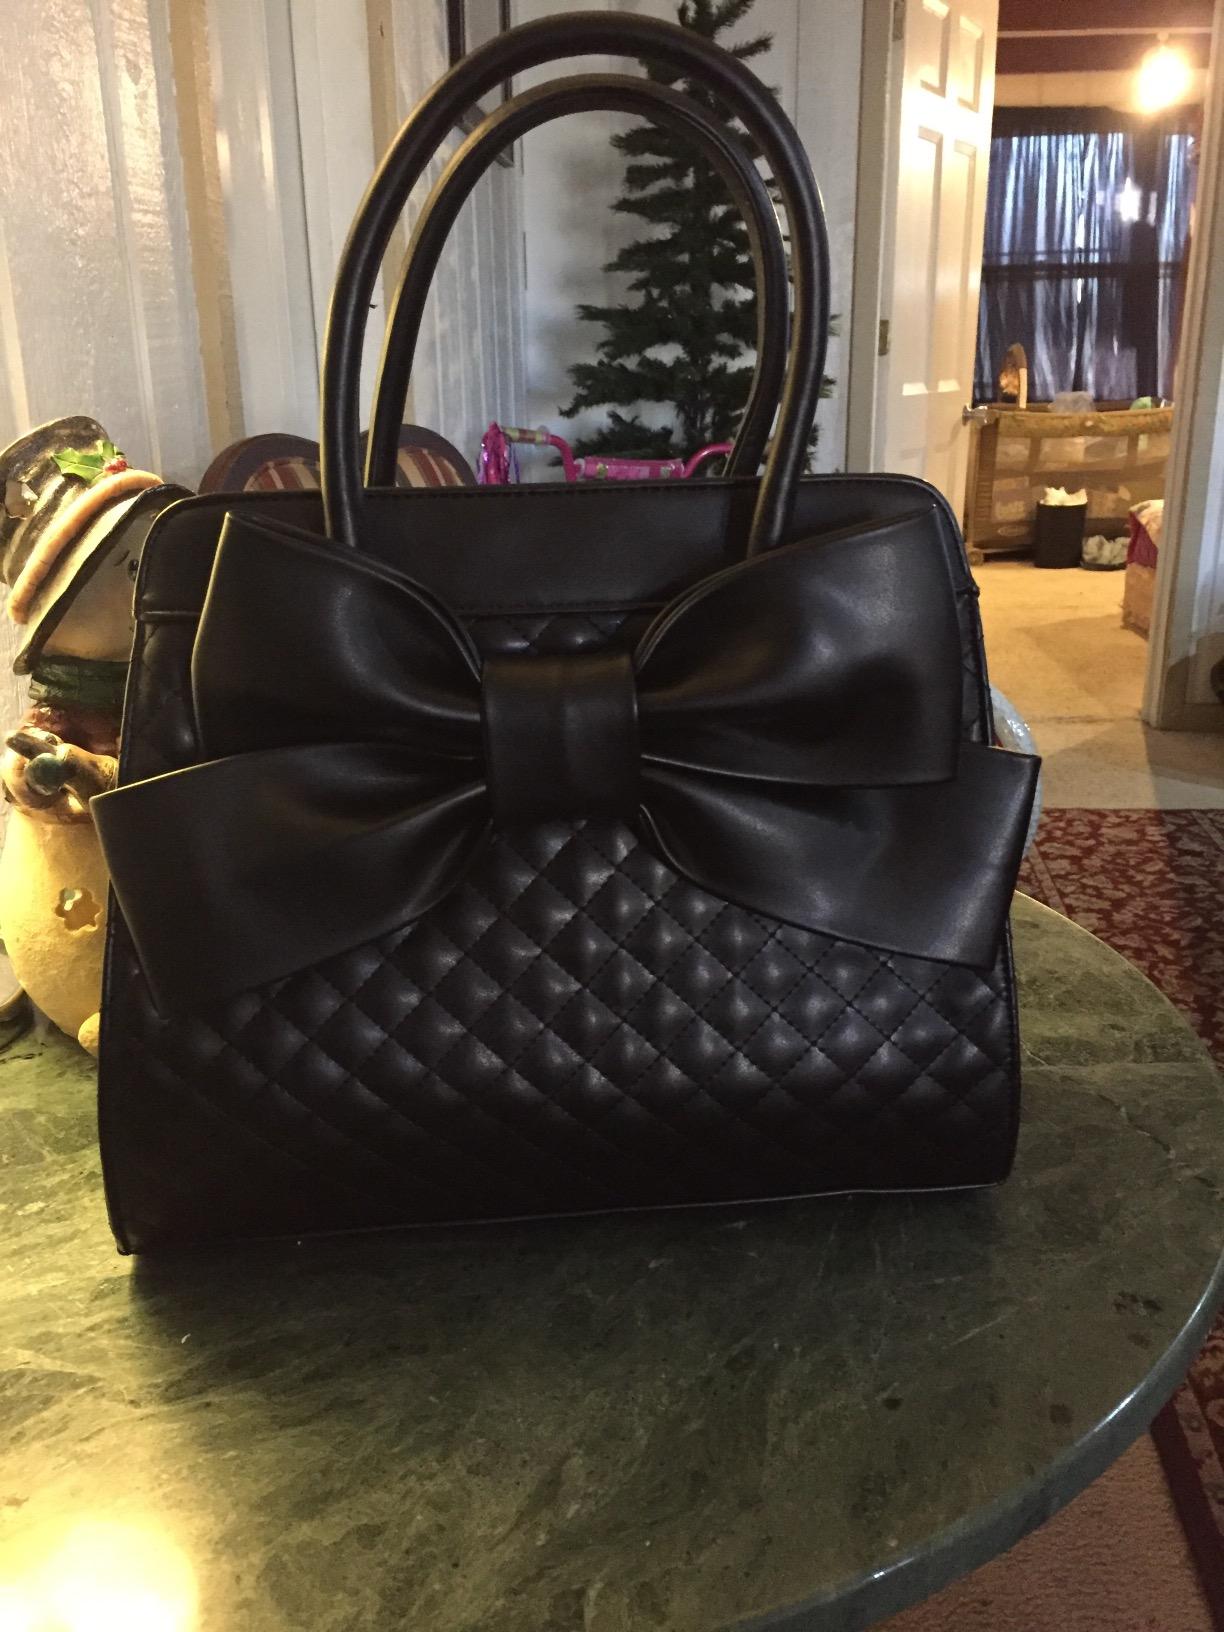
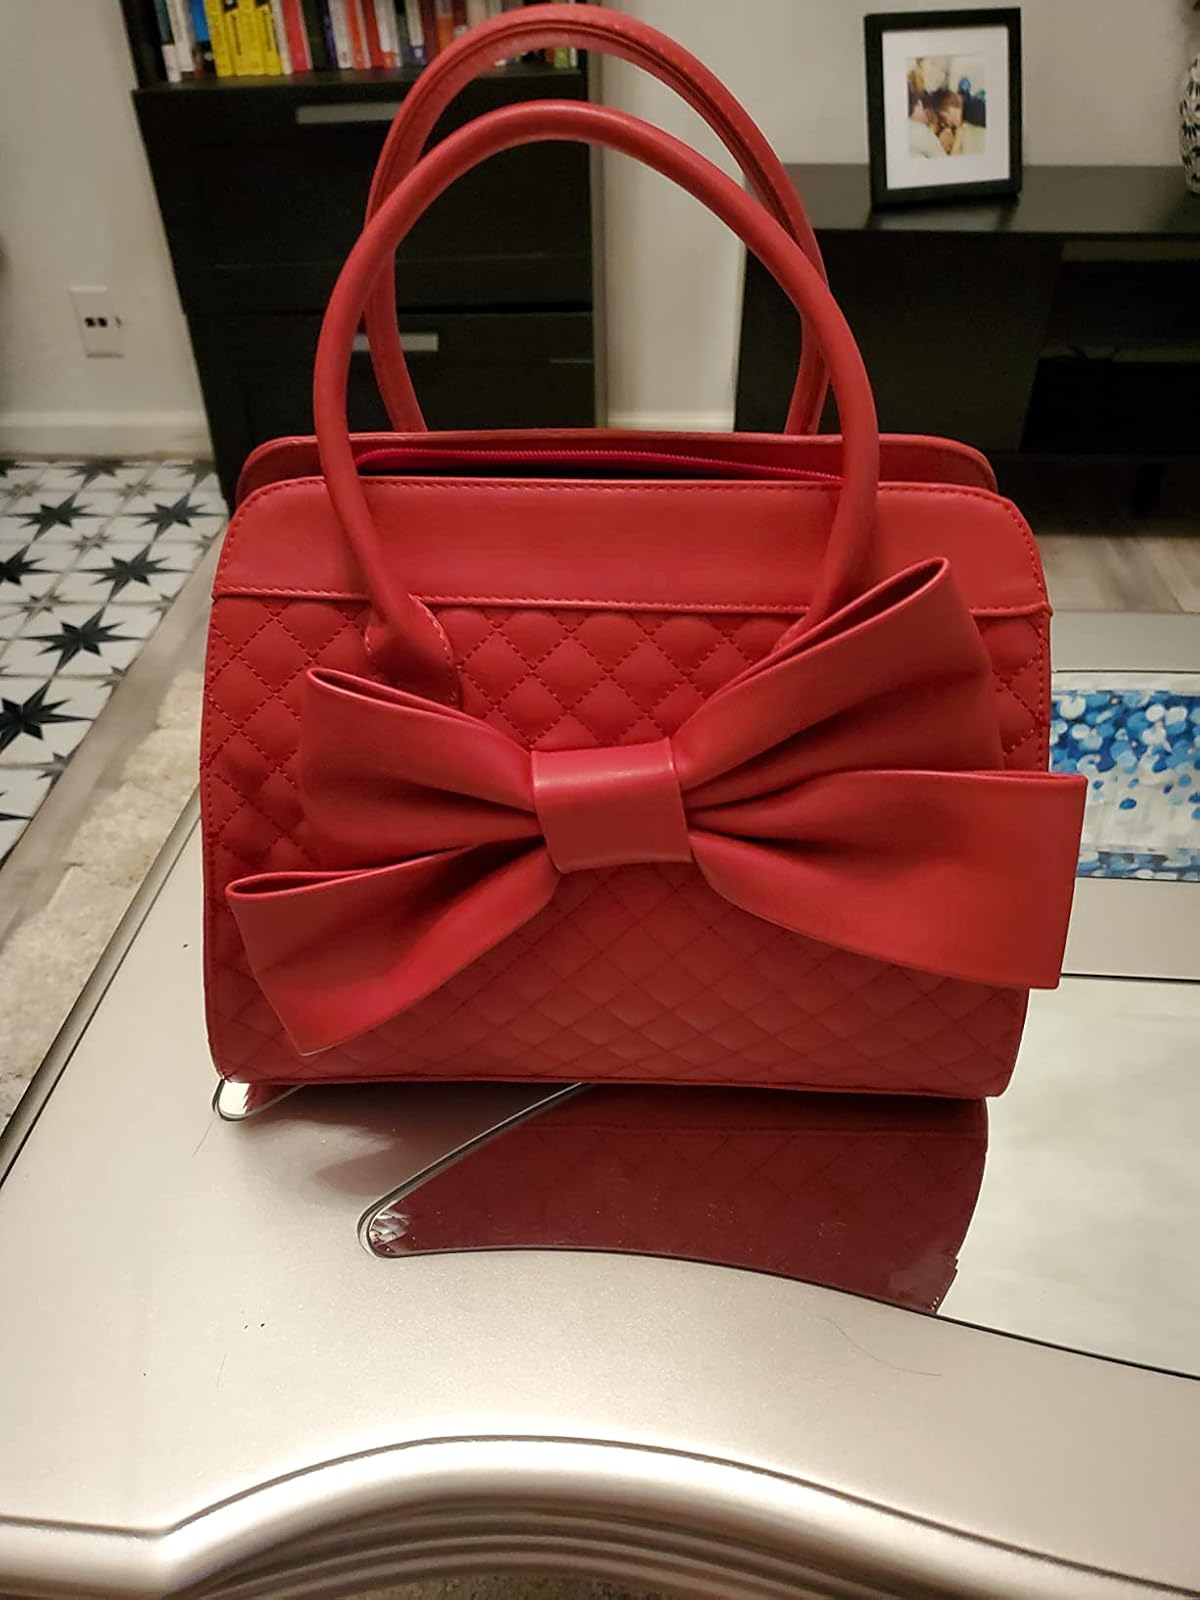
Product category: accessories_handbag
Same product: no